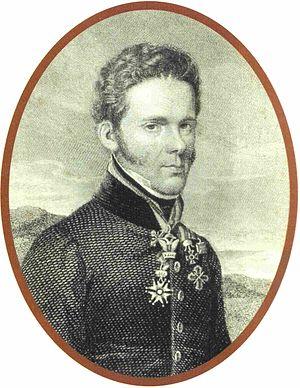
Le baron Joseph von Werklein est un militaire et un politicien autrichien, secrétaire d'état du Duché de Parme, Plaisance et Guastalla et premier ministre de Marie-Louise.